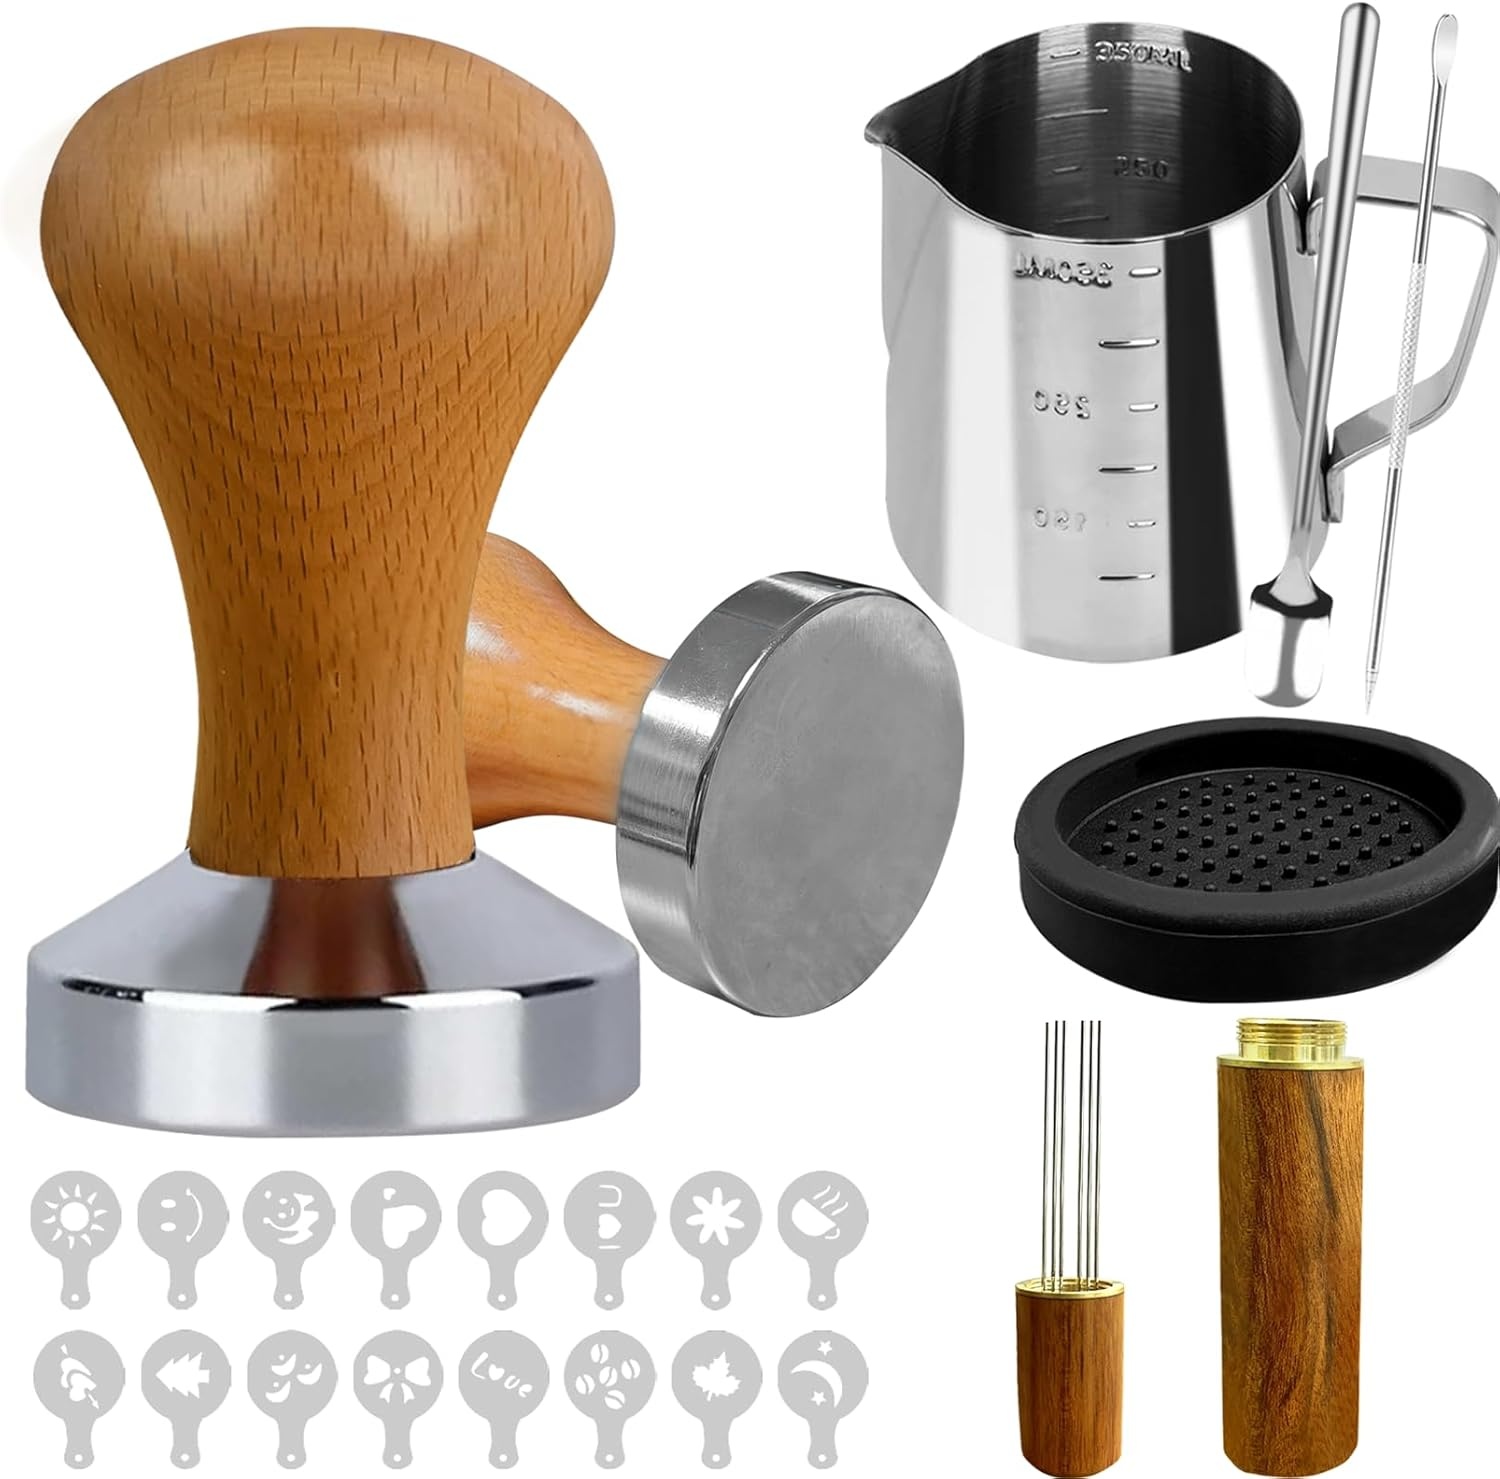
22 PCS Coffee Espresso Tamper Set, 51mm Espresso Accessories with Espresso Tamper, WDT Tool, Coffee Stirrer, Frothing Pitcher, Latte Art Pen, Tamper Mat, Coffee Stencils for Espresso Machine
About this item 【22Pcs Espresso Coffee Maker Set】Professional espresso accessories tools barista set (22pcs), including 1* 51mm coffee tamper, 1*WDT tool, 1* coffee tamper mat, 1* 350ml milk frothing pitcher, 16* decorating stencils, 1* 13.5cm latte art pen, and 1* 13.3cm coffee stirring spoon. This set helps create exquisite coffee art, enhances the visual appeal of coffee, and increases user enjoyment and satisfaction 【51mm Espresso Press】Our espresso coffee tamper is designed for 51mm coffee handle, when fully compressed, the coffee grounds in the handle will be compacted with consistent pressure every time, eliminating the key variable in espresso preparation and ensuring even extraction, even for beginners, you can easily extract a cup of espresso 【Premium Materials】The hand tamper consists of solid wood handle and 304 stainless steel powder press base, the material is safe, corrosion-resistant, not easy to rust, can be reused for a long time. Smooth surface, ergonomic curvature, to provide you with a comfortable grip, to ensure that you make espresso without worry 【Espresso Machine Accessories】350ml Stainless Steel Milk Frother features a unique narrow spout design that prevents liquid from leaking, and is labeled inside and out for accurate measurements. Silicone mat protects your countertop and espresso machine from potential damage, and also collects coffee grounds on the base of the press to keep your countertop clean and tidy. Professional latte art pen and decorative stencils allow you to draw beautiful coffee patterns. Delicate coffee stirring spoon is the perfect coffee companion 【Ideal for Coffee Lovers】Once you taste the espresso made with your own coffee maker using this press, you will develop a deep appreciation for artisanal coffee. This elegant and durable coffee tamper set is a great choice for professionals and amateurs alike. Also great gifts for your friends, family and coworkers
Brand: Yeelan
Category: Home & Garden > Kitchen & Dining > Kitchen Appliance Accessories > Coffee Maker & Espresso Machine Accessories > Coffee Maker & Espresso Machine Replacement Parts > Coffee Dispensers